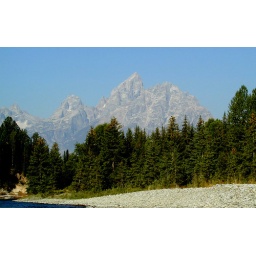
Hazy sky from the forest fires in the area